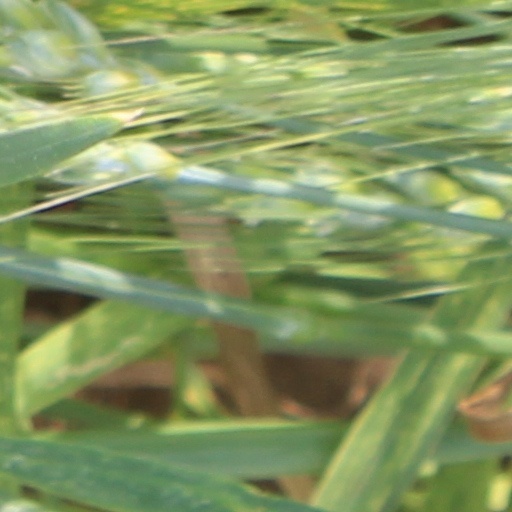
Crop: wheat